Kawaii

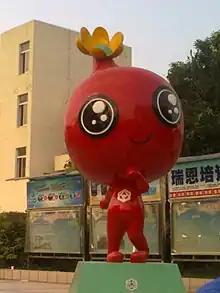
Mascot of the 2011 Xi'an China International Horticultural Exposition

There have been occasions on which popular Western products failed to meet the expectations of "kawaii", and thus did not do well in the Japanese market. For example, Cabbage Patch Kids dolls did not sell well in Japan, because the Japanese considered their facial features to be "ugly" and "grotesque" compared to the flatter and almost featureless faces of characters such as Hello Kitty. Also, the doll Barbie, portraying an adult woman, did not become successful in Japan compared to Takara's Licca, a doll that was modeled after an 11-year-old girl.